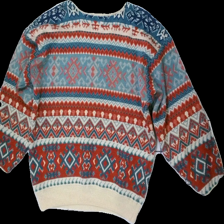
View: back
Type: Sweater
Category: Ladies
Brand: Not in the list
Brand text on label: Horizon dream
Colors: Pink, Red, Blue, Multicolor
Material: 100% Acryl
Pattern: Other
Cut: Regular, C-collar
Size: 52
Season: All
Trend: 90s
Stains: Minor
Damage: stain
Damage location: middle right
Price range: 100-150
Recommended usage: Reuse
Description: pattern knitted 90s sweater